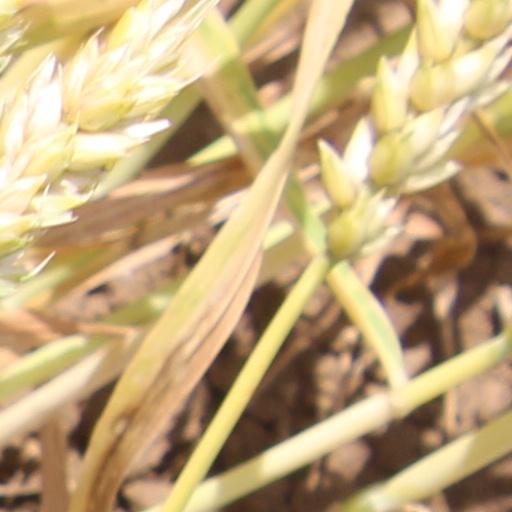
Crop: wheat